Indonesia–Spain relations

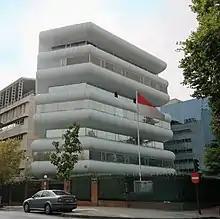
Embassy of Indonesia in Madrid

Initial contact between the Spanish empire and early kingdoms in Indonesian eastern islands was made in the 16th century, although it was Portuguese, British and Dutch that exercised their colonial rules in the Indonesian archipelago.